Olav Hindahl

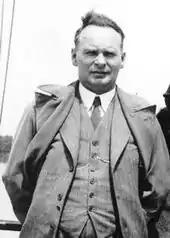
Olav Hindahl at the International Labour Conference in Geneva, Switzerland, 1935.

Olav Hindahl (17 October 1892, Stavanger – 14 June 1963, Oslo) was a Norwegian trade unionist and politician for the Labour Party.